London in World War II

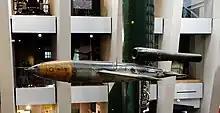
V-1 rocket on display in the Imperial War Museum in London

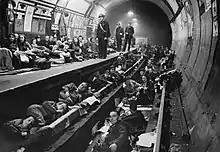
Londoners taking shelter on the tracks and platform of Aldwych Station, 1940

In the first few months of the war, prices of essential goods spiked, with price controls being introduced in November 1939. Shopkeepers who were thought to be war profiteering by unduly raising their prices were liable to cause public outcry, or even to have their premises picketed by the Stepney Tenants' Defence League in the East End. Rationing rules were introduced throughout the war, beginning with petrol in September 1939, and expanding to cover food and clothing. When rumours spread about new rationing rules, some Londoners engaged in panic-buying before the restrictions were introduced- for example, writer Rose Macaulay witnessed "cars queueing up for miles round each garage to fill up" before petrol rationing was introduced. With petrol hard to come by, London's roads became deserted, with even buses and taxis being taken out of service.